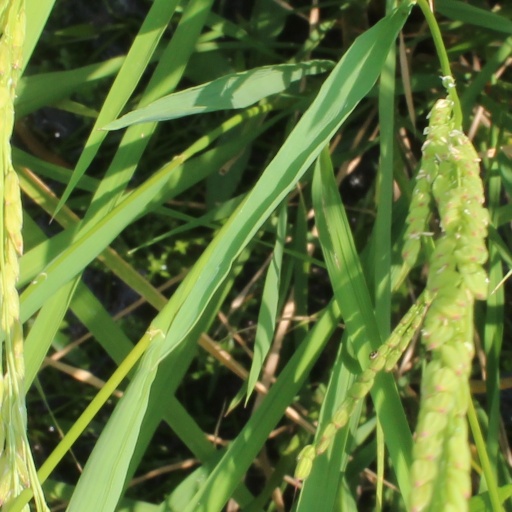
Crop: rice